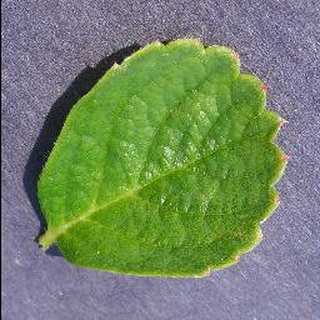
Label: healthy_strawberry